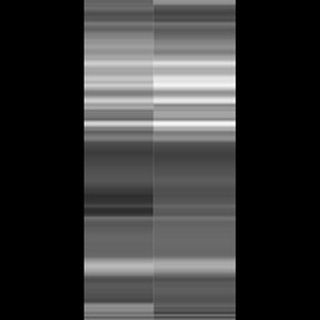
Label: healthy_sugarcane